Comprehensive school

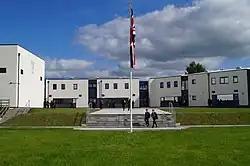
Chulmleigh College, Devon is a coeducational comprehensive secondary school with academy status.

A comprehensive school is a secondary school for pupils aged 11–16 or 11–18, that does not select its intake on the basis of academic achievement or aptitude, in contrast to a selective school system where admission is restricted on the basis of selection criteria, usually academic performance. The term is commonly used in relation to England and Wales, where comprehensive schools were introduced as state schools on an experimental basis in the 1940s and became more widespread from 1965.